Operation Torch

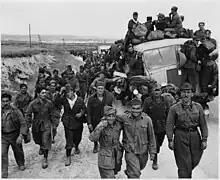
Italian prisoners of war in Tunisia

The Center Task Force was split between three beaches, two west of Oran and one east. Landings at the westernmost beach were delayed because of a French convoy which appeared while the minesweepers were clearing a path. Some delay and confusion, and damage to landing ships, was caused by the unexpected shallowness of water and sandbars. On all beaches the landings met no resistance. An airborne assault by the 2nd Battalion, 509th Parachute Infantry Regiment, which flew all the way from England, over Spain, to Oran, to capture the airfields at Tafraoui and La Sénia failed. Aircraft from three British carriers attacked these airfields in the morning and destroyed seventy airplanes which were armed and ready to take off to attack. In the afternoon the Tafraoui airfield was captured by the quickly advancing troops from the beachheads, and immediately Spitfires were flown in from Gibraltar. The U.S. 1st Ranger Battalion landed east of Oran and quickly captured the shore battery at Arzew.